Remplin Palace

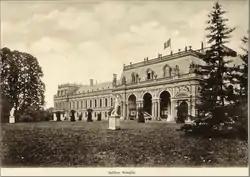
Remplin Palace around 1900

Remplin Palace is located in the village of Remplin, part of the municipality of Malchin in Mecklenburg-Vorpommern, Germany. The palace was one of the residences of the Grand Ducal family of Mecklenburg-Strelitz until it was destroyed by fire in 1940. Only the northern wing of the complex is remaining.